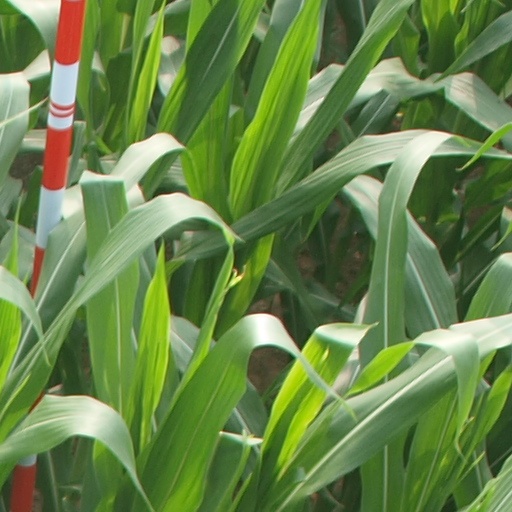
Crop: maize; corn